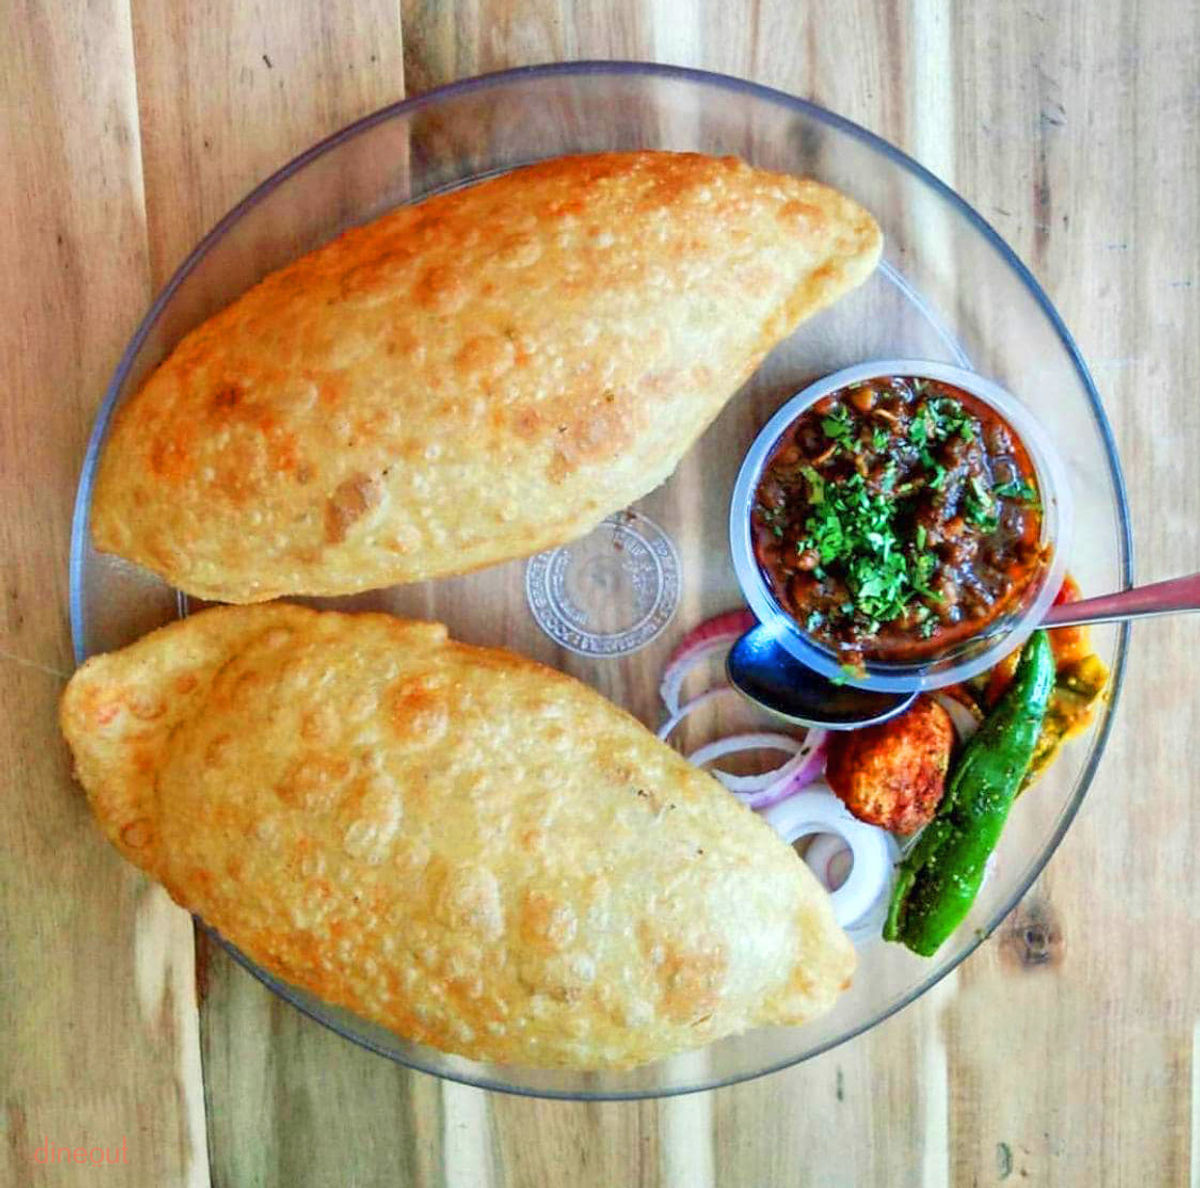
Dish: chole_bhature